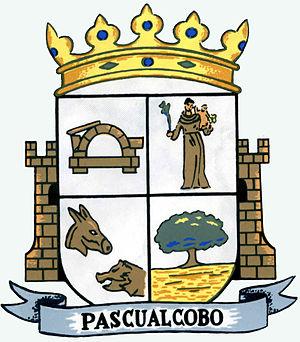
Pascualcobo est une commune de la province d'Ávila dans la communauté autonome de Castille-et-León en Espagne.